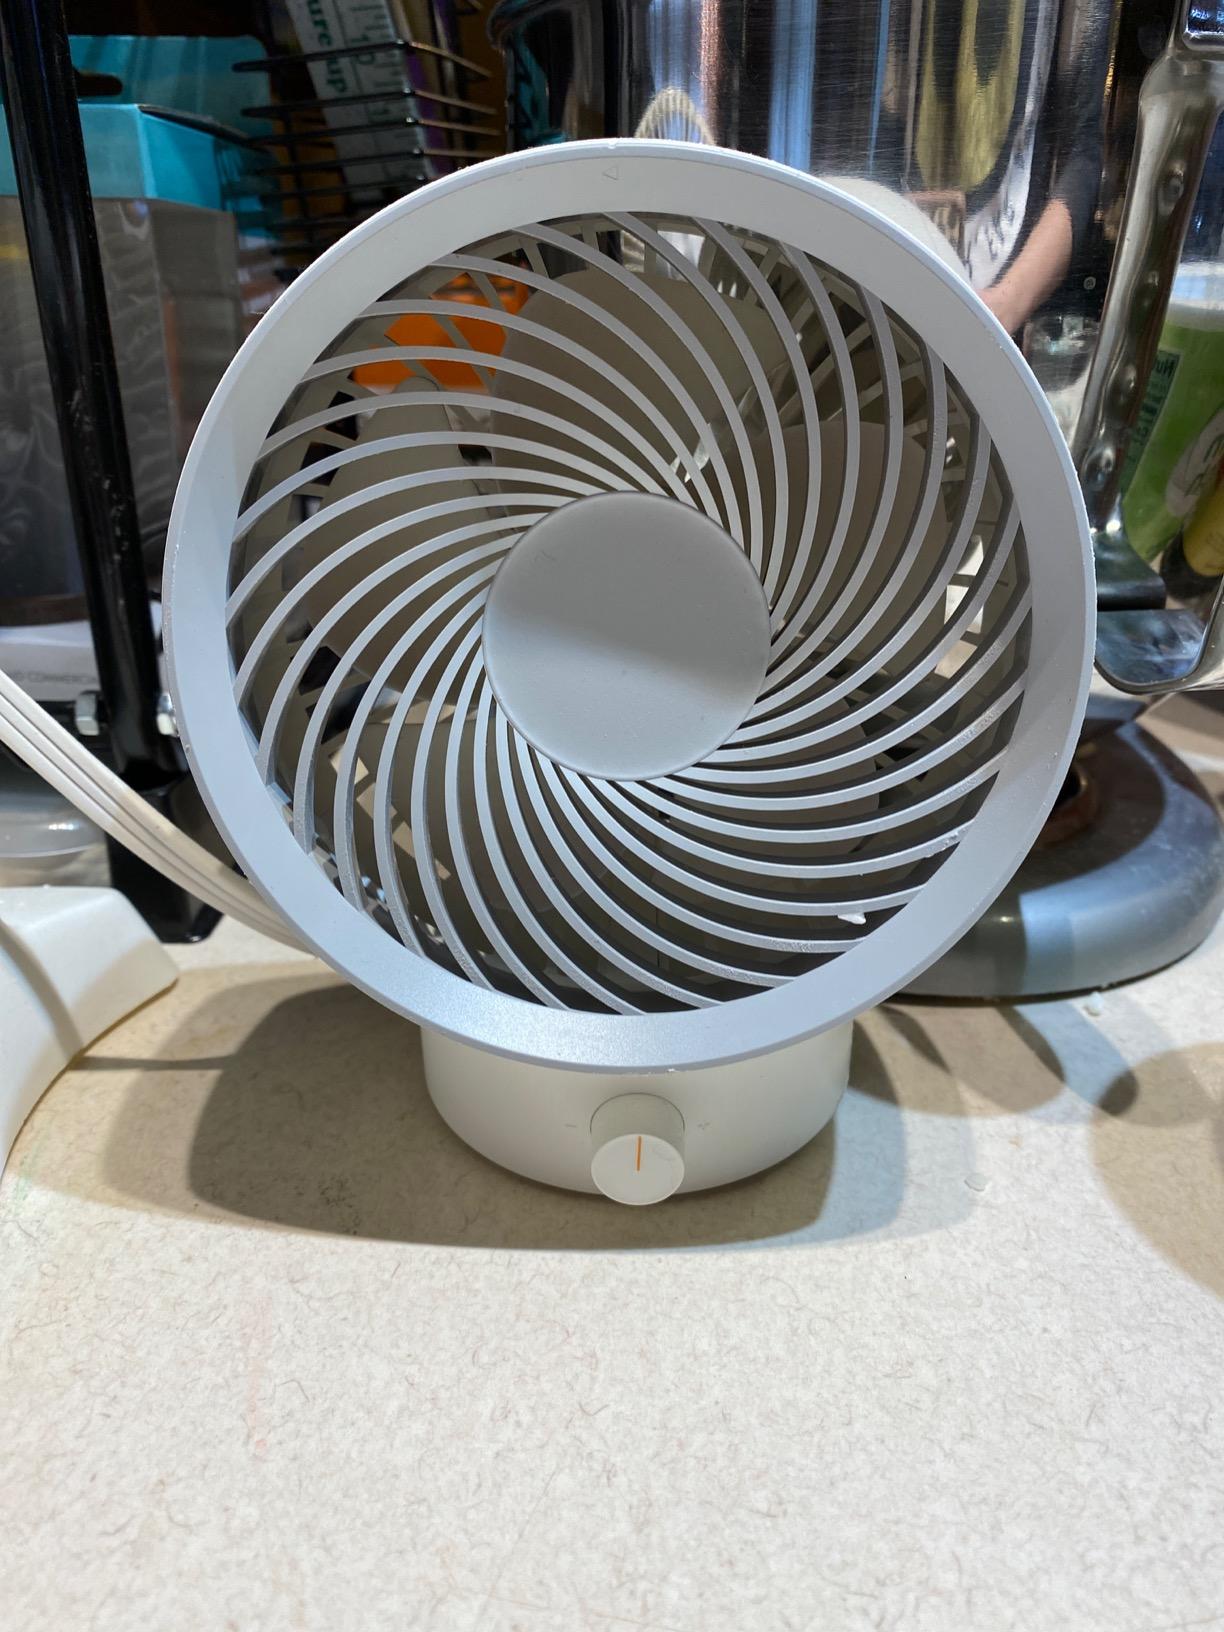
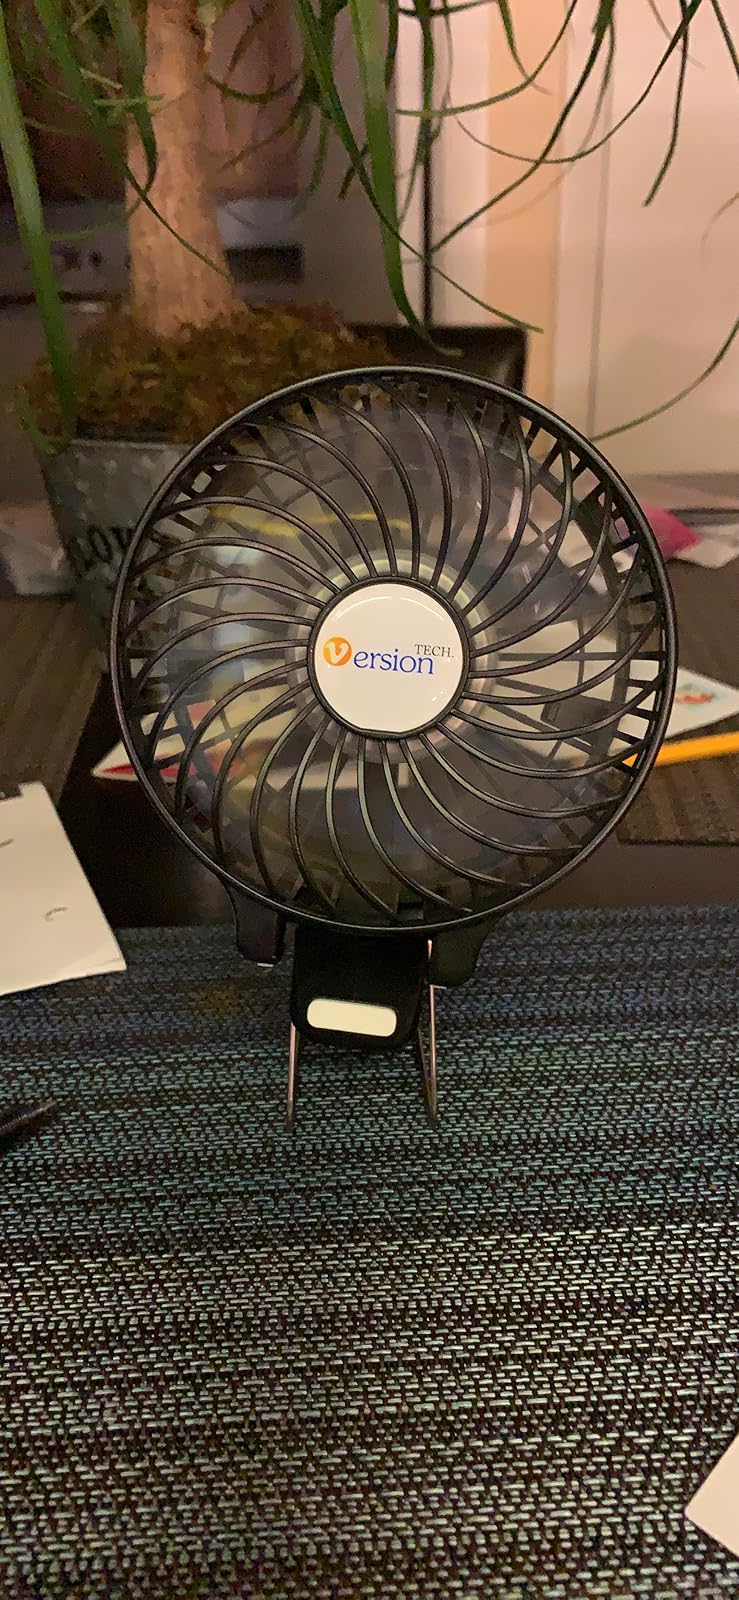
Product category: fan
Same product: no